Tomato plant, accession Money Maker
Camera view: vertical (180 deg); turntable rotation: 60 degrees
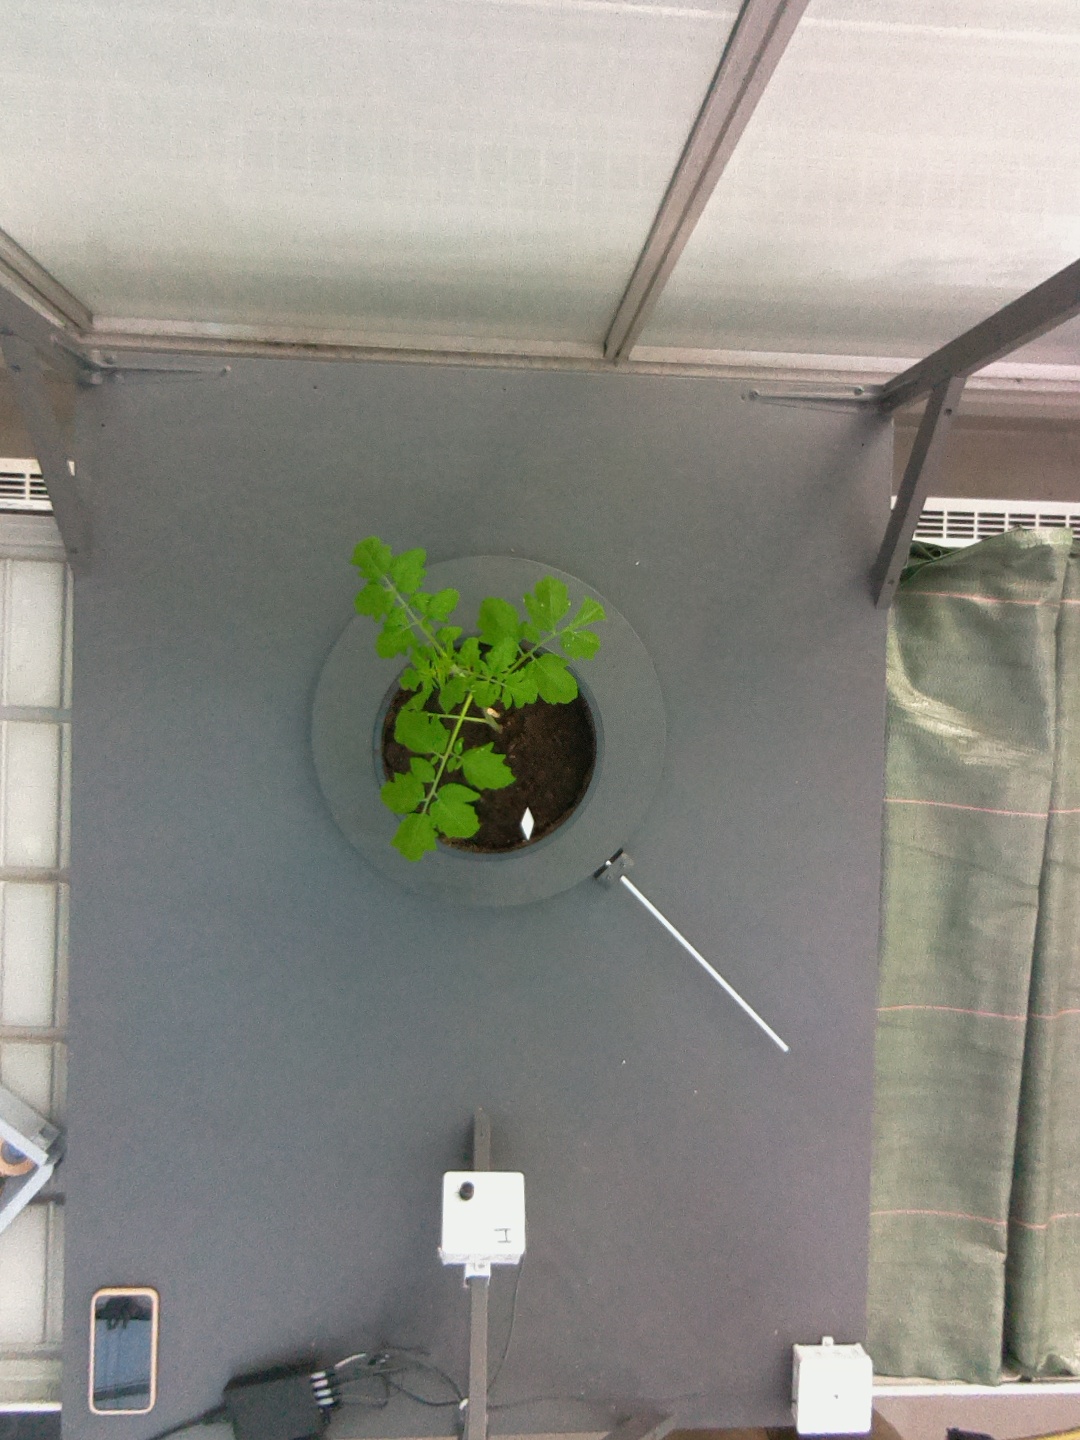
BBCH growth stage 13: 6 of true leaves visible